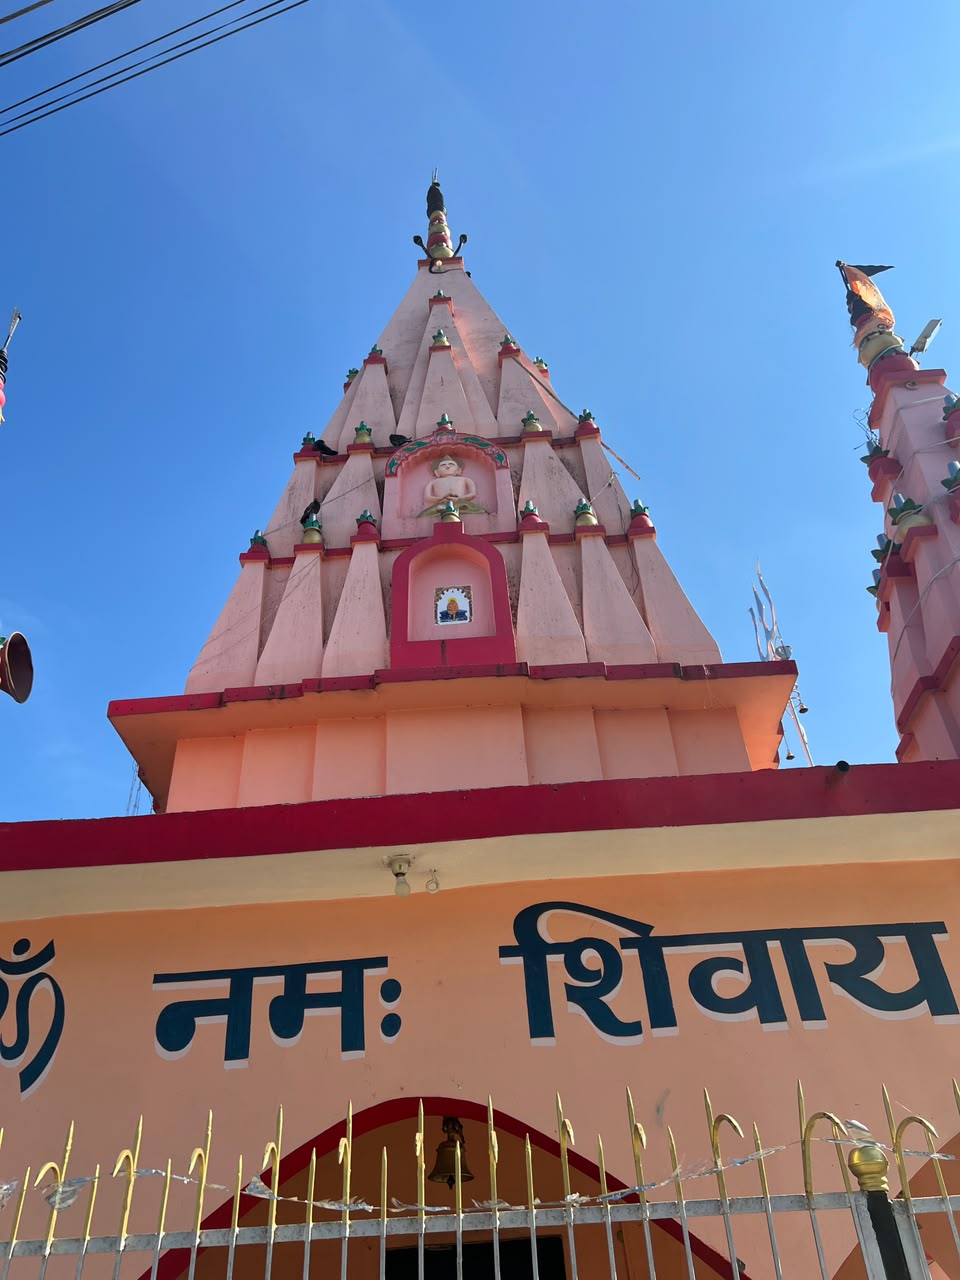
Heritage site: Shiva_Panchayatan_Temple